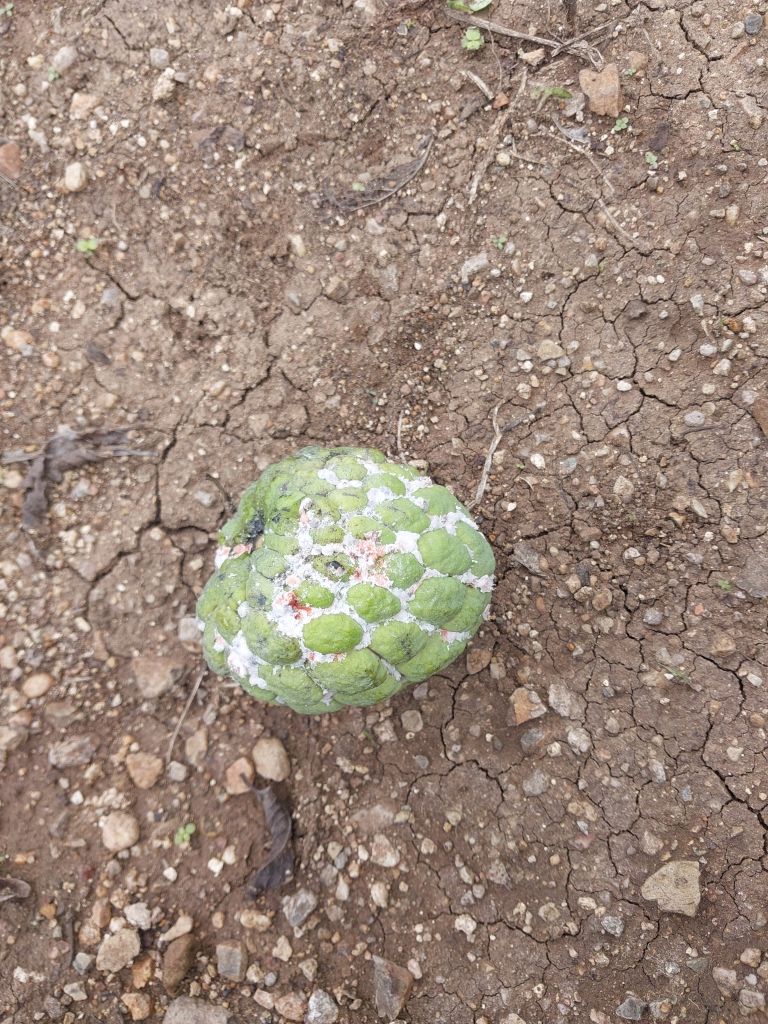
Disease label: Mealy Bug